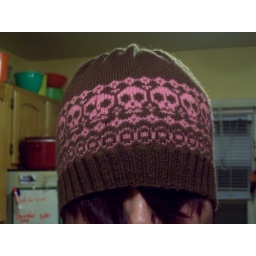
Skull Isle Hat in brown and pink